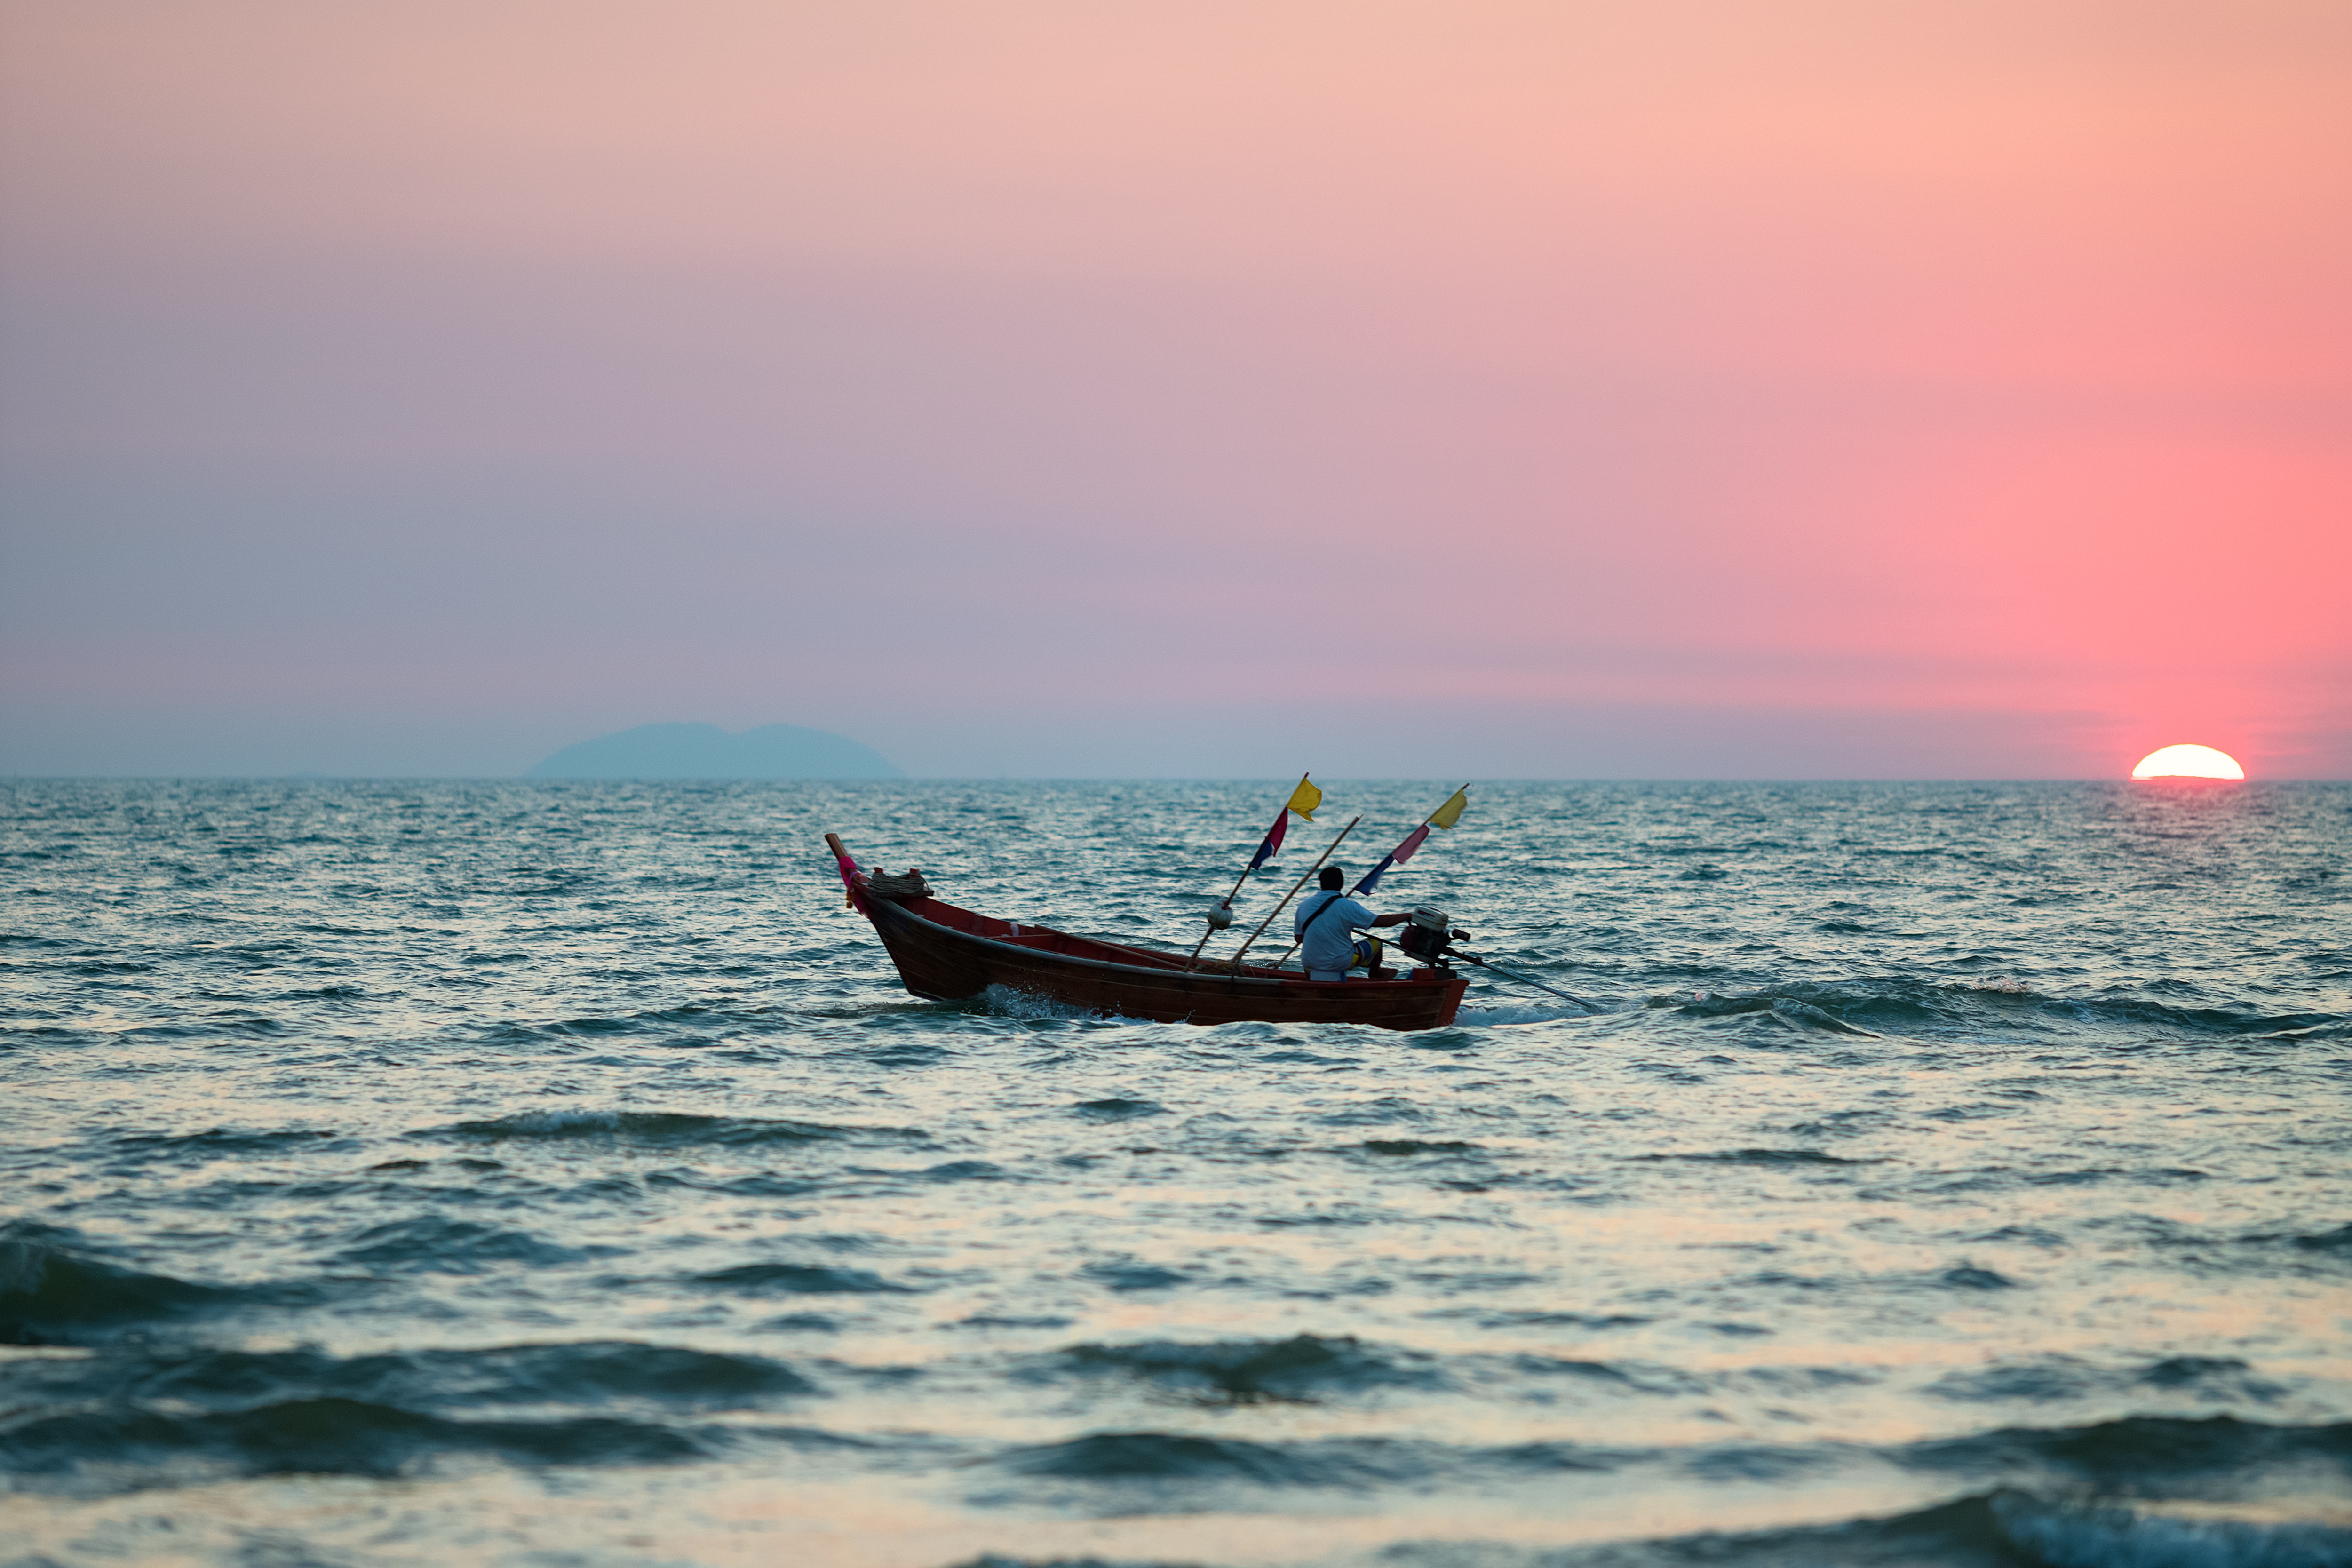
man, beach, landscape, sea, coast, water, nature, outdoor, ocean, horizon, silhouette, light, cloud, sky, sunshine, sun, sunset, boat, sunlight, shore, wave, summer, vacation, travel, male, dusk, environment, waiting, evening, orange, vehicle, relax, paradise, scenic, tropical, fishing, fisherman, color, natural, seascape, scenery, holiday, bay, blue, colorful, yellow, tourism, pink, sunny, relaxation, background, boating, parked, down, beautiful, exotic, sundown, watercraft, going, awe, half, wind wave, watercraft rowing